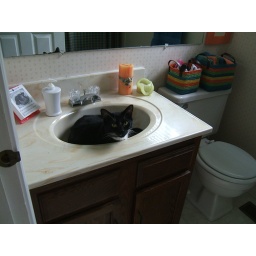
Next morning: &amp;quot;Pookins&amp;quot; is now in the other bathroom sink